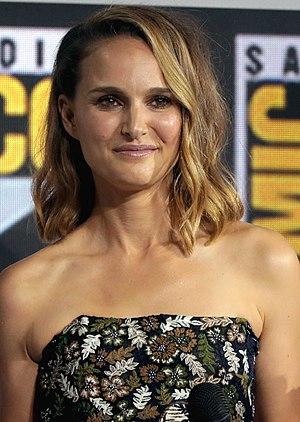
Neta-Lee Hershlag, dite Natalie Portman /ˈnætəli ˈpɔɹtmən/, née le 9 juin 1981 à Jérusalem, est une actrice et productrice israélo-américaine.